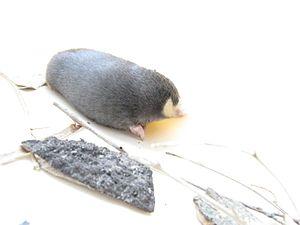
Chrysochloris asiatica, la taupe dorée du Cap, est une espèce de mammifères connus sous le nom de taupes dorées. Elle est originaire d'Afrique du Sud.